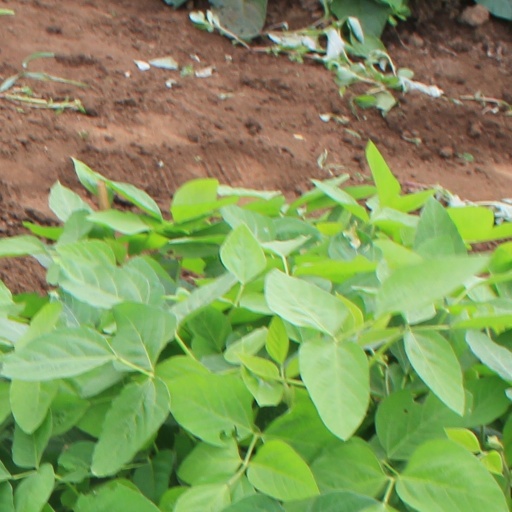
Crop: soybean